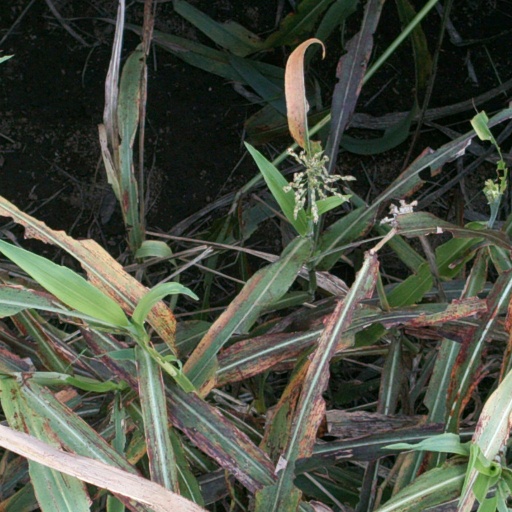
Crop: sorghum